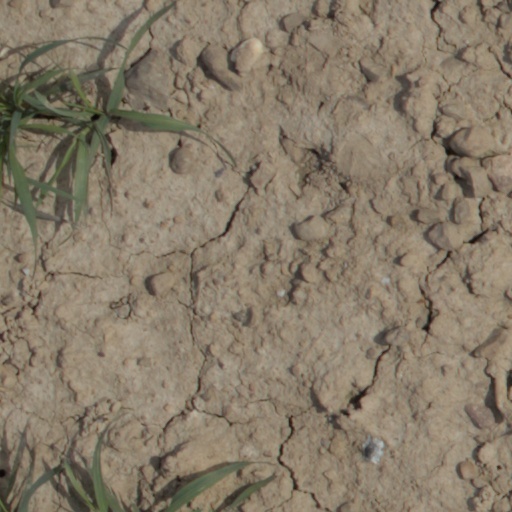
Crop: wheat